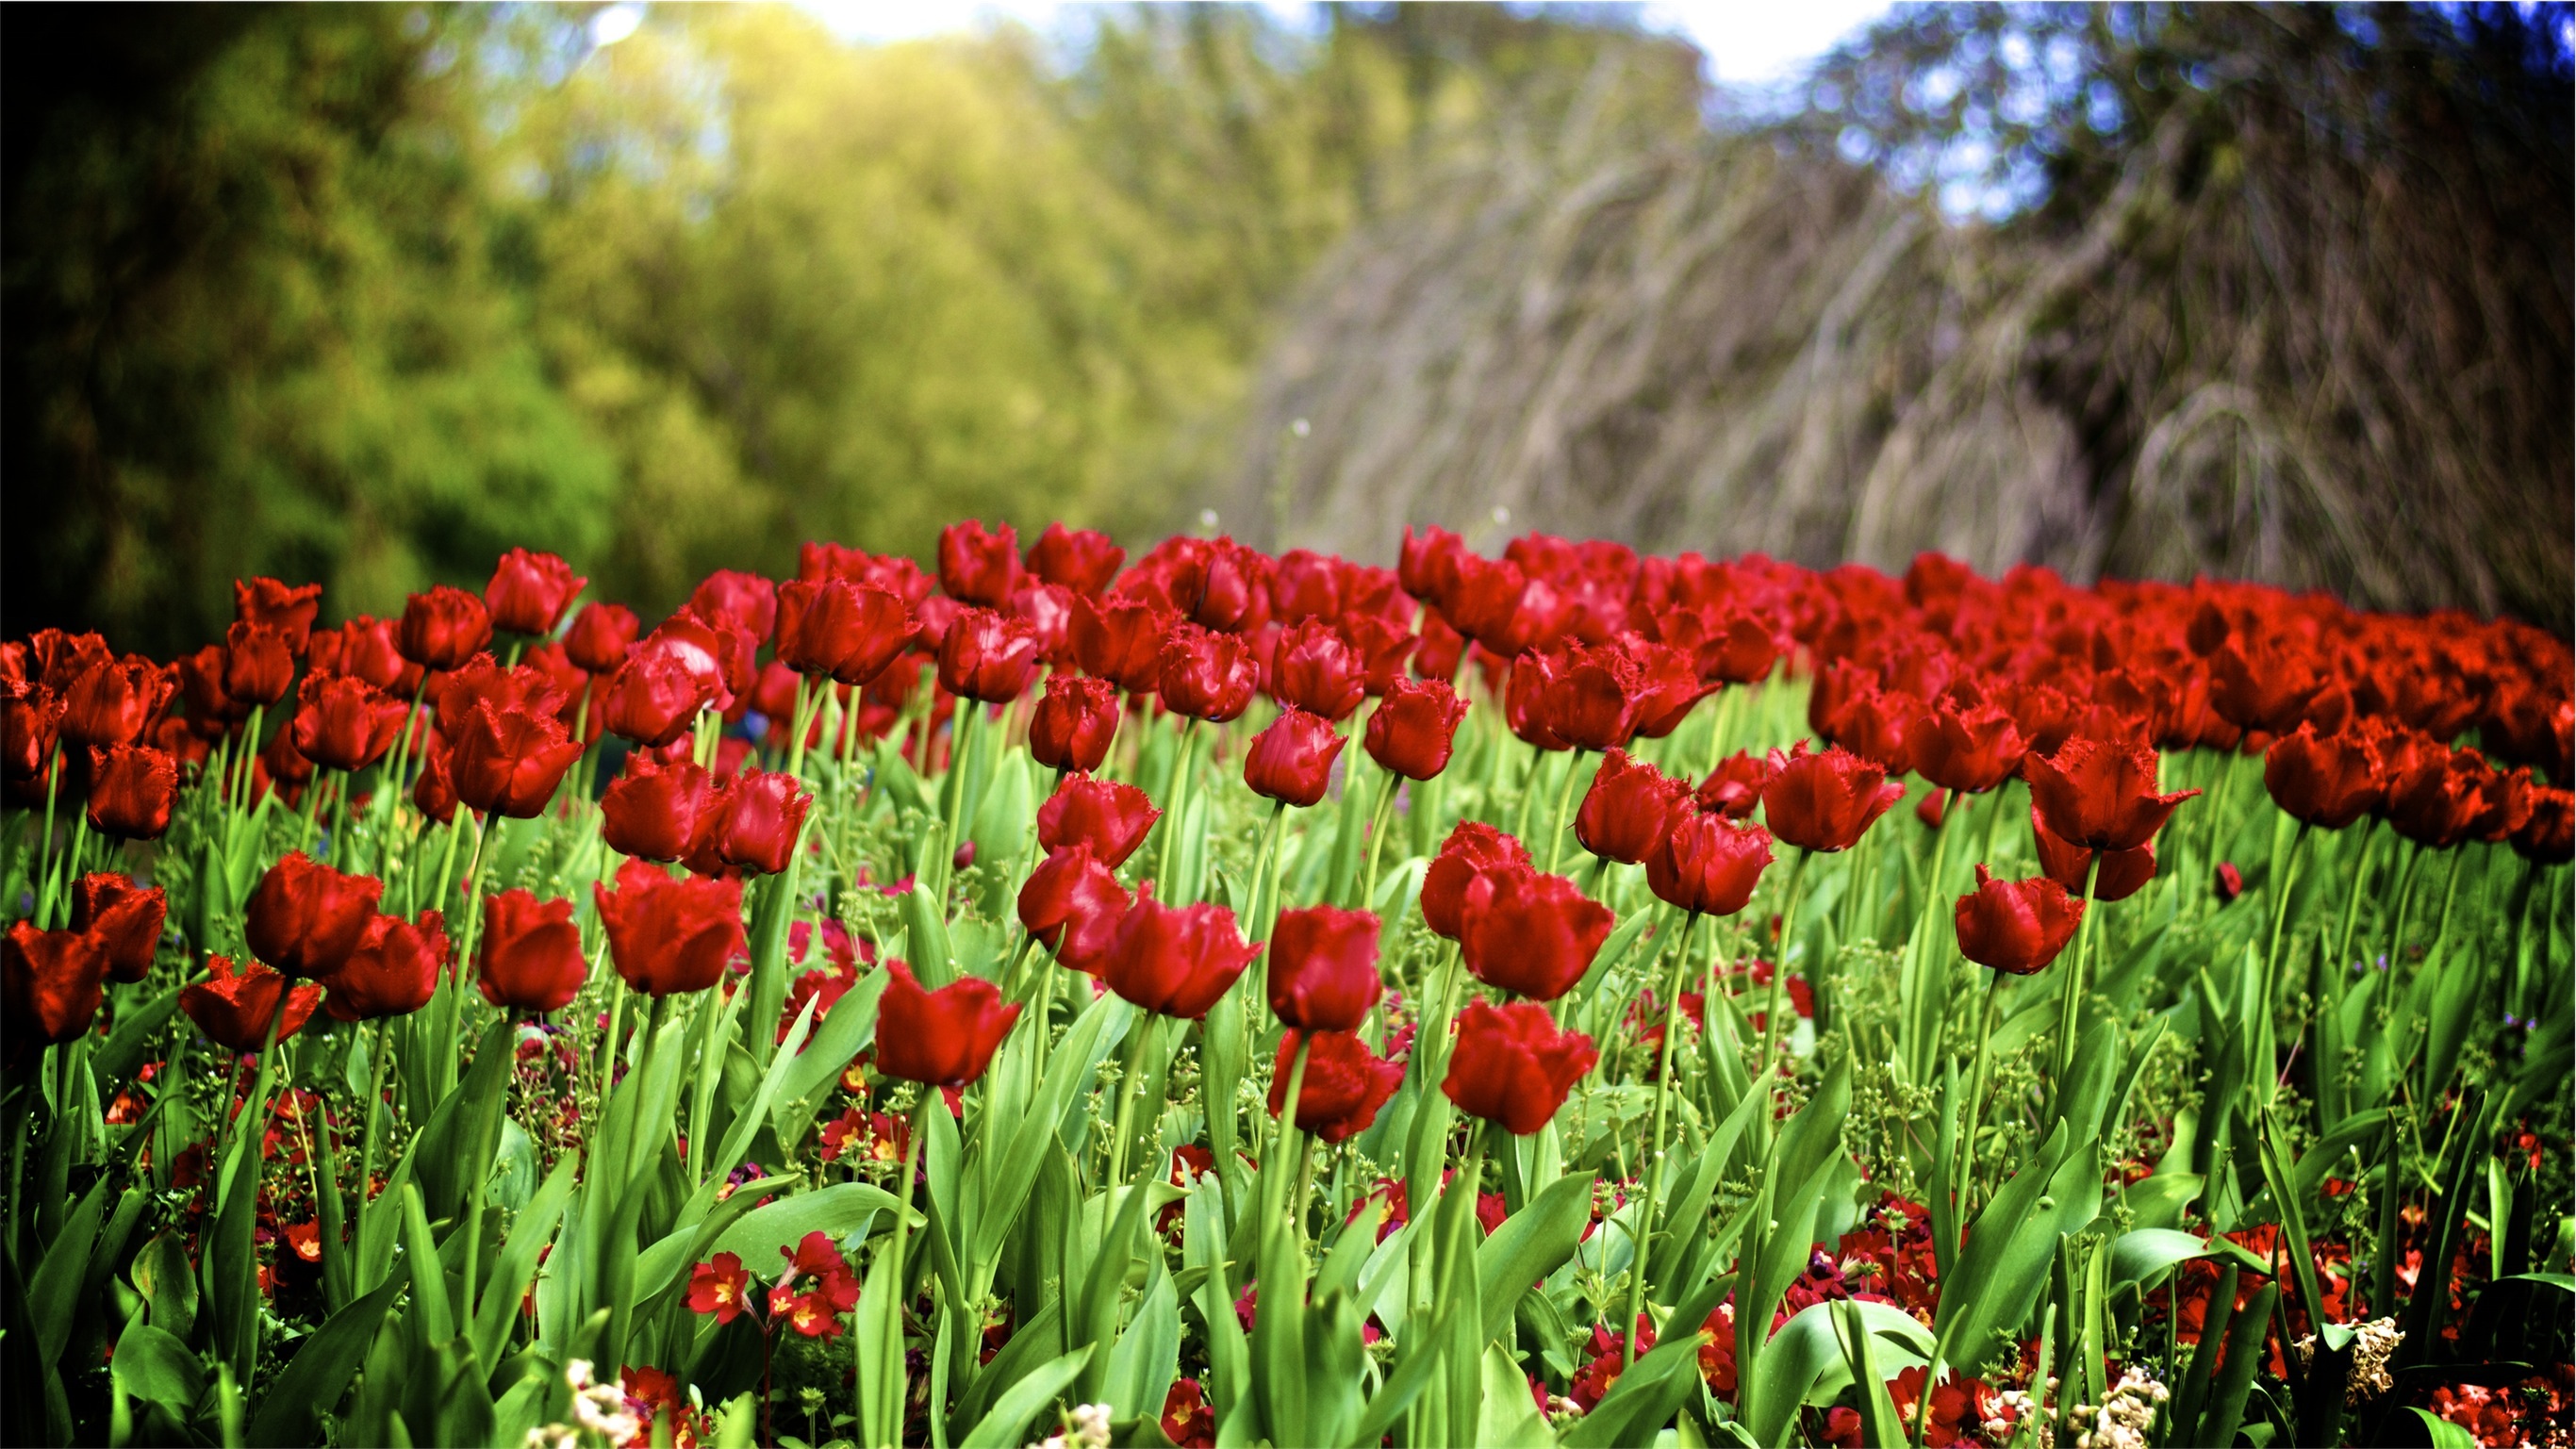
plant, field, flower, tulip, red, botany, garden, flora, flowers, tulips, flowering plant, lily family, land plant